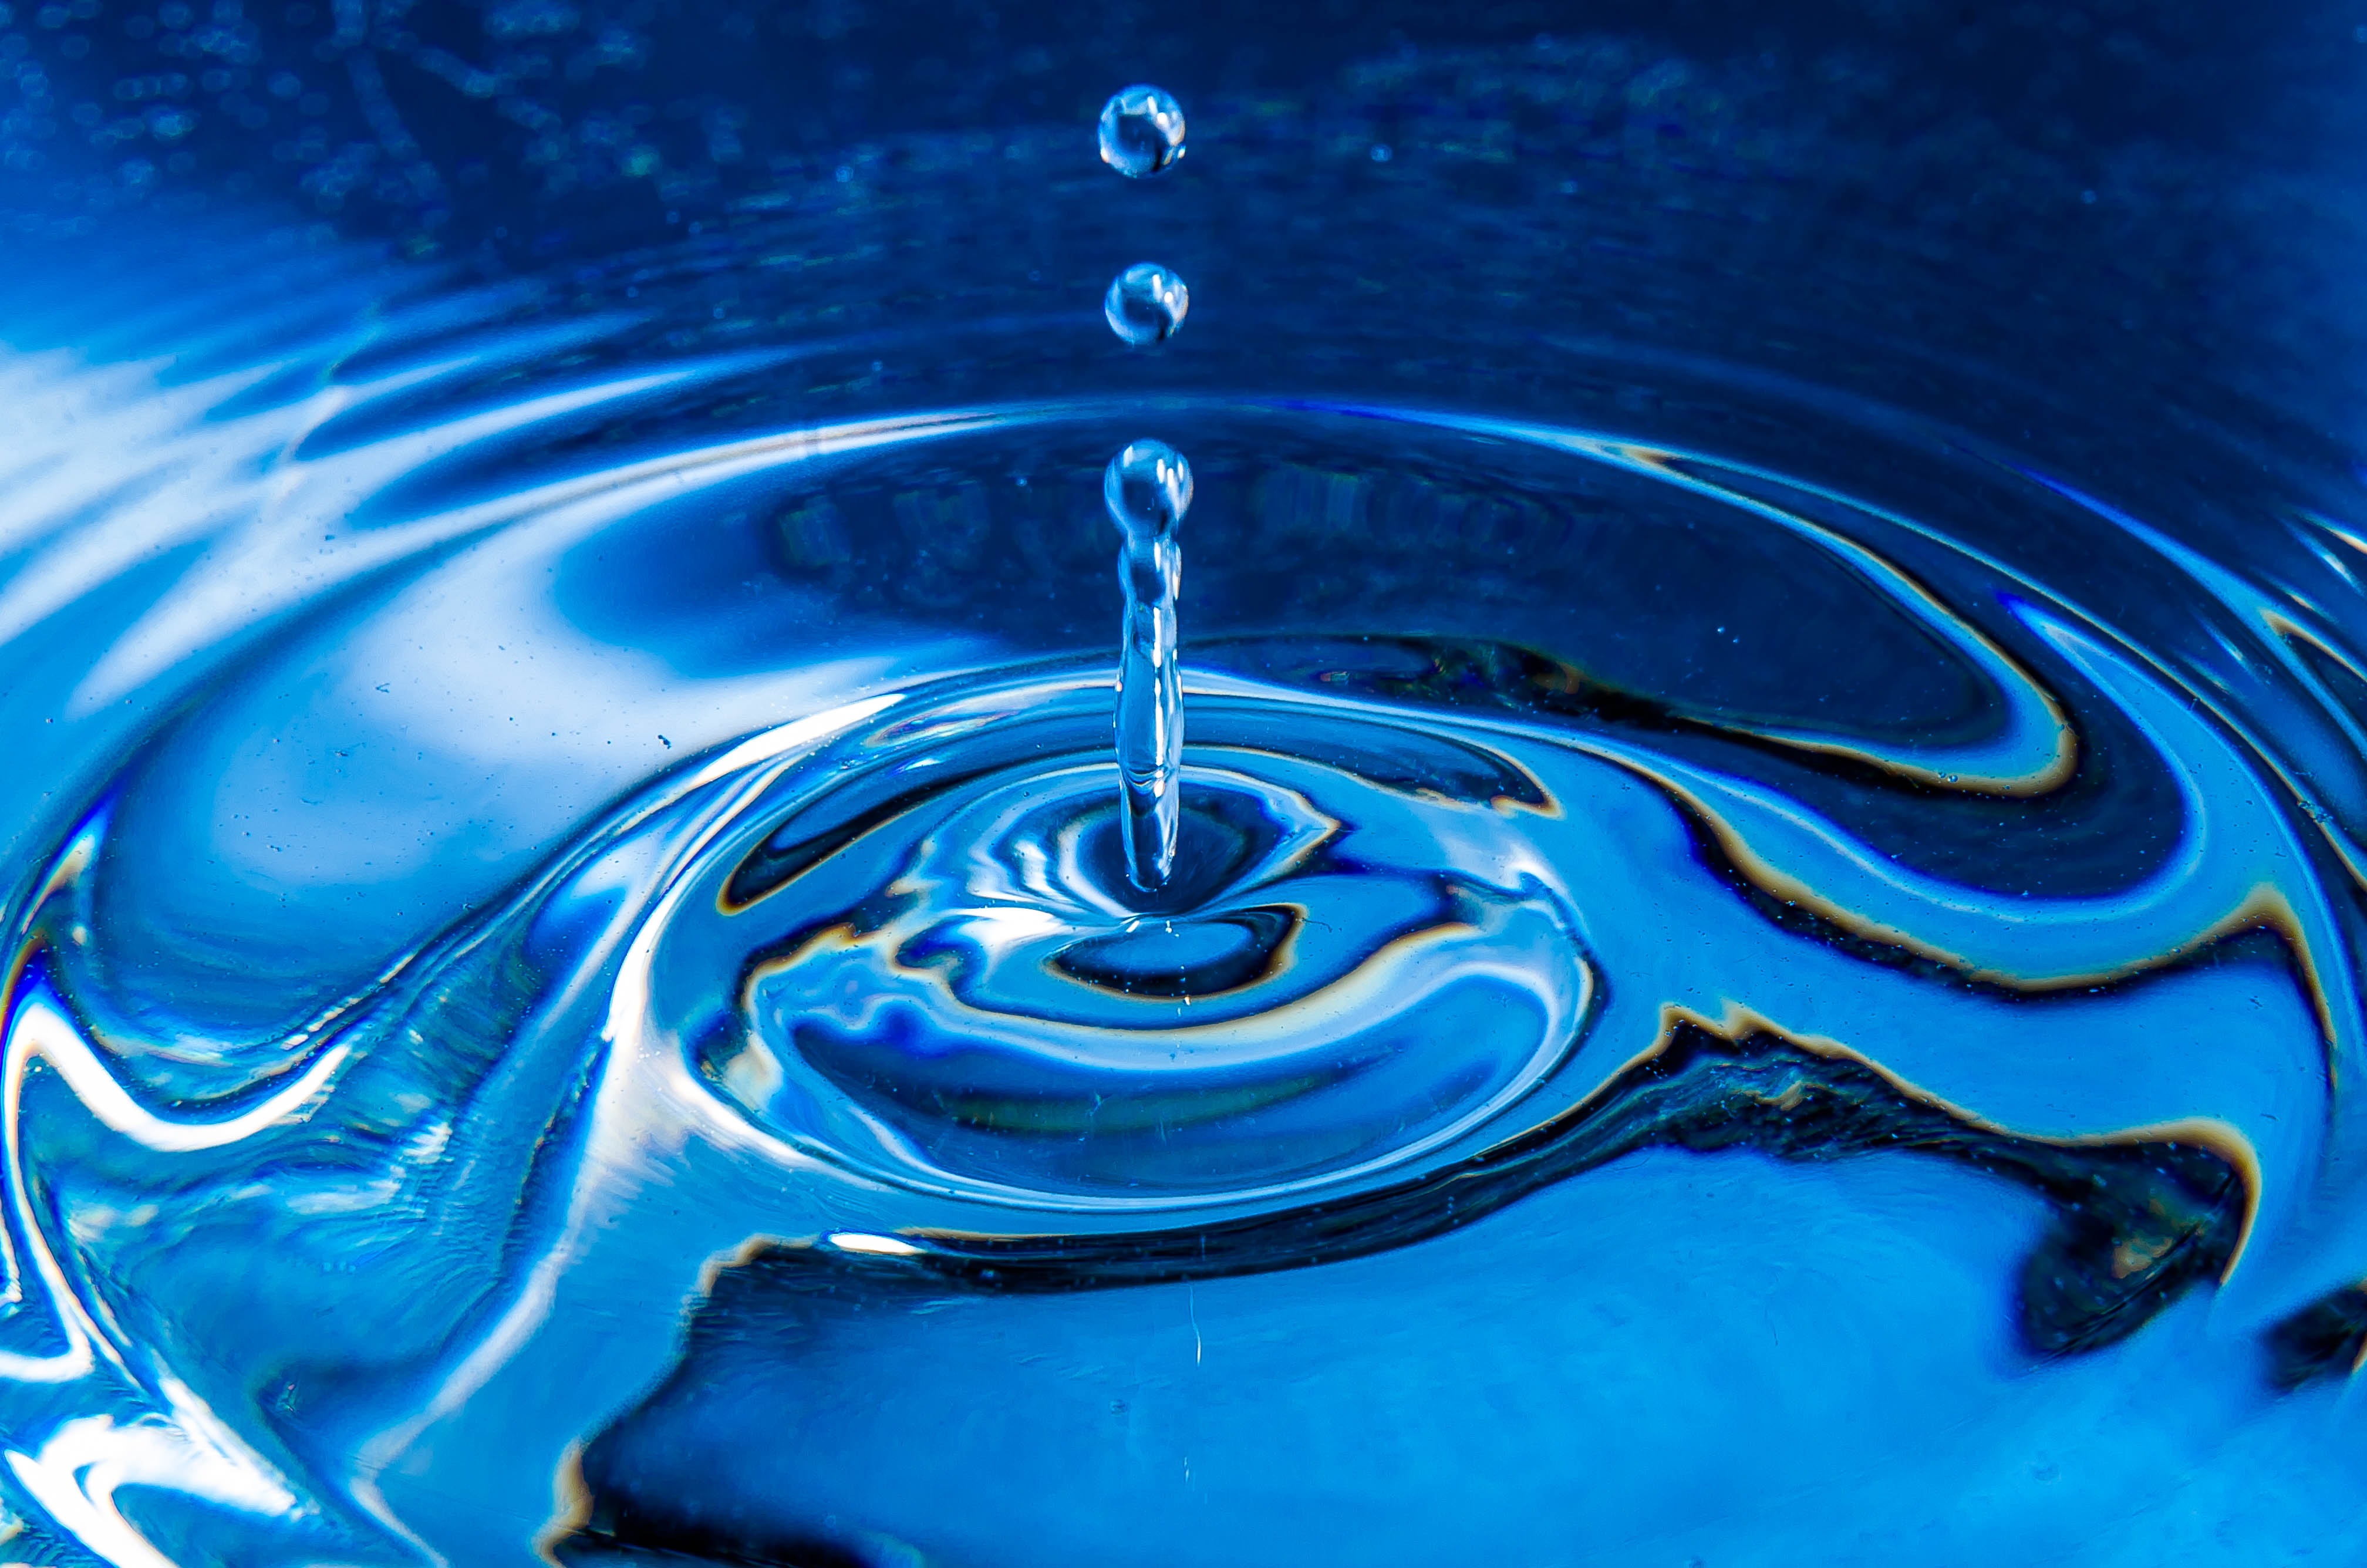
water, drop, liquid, wave, glass, reflection, macro, blue, close, drip, circle, drop of water, macro photography, vortex